W. Arthur Lewis

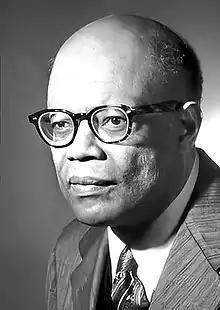
Official Nobel Prize photo,

Sir William Arthur Lewis (23 January 1915 – 15 June 1991) was a Saint Lucian economist and the James Madison Professor of Political Economy at Princeton University. Lewis was known for his contributions in the field of economic development. In 1979, he was awarded the Nobel Memorial Prize in Economic Sciences.